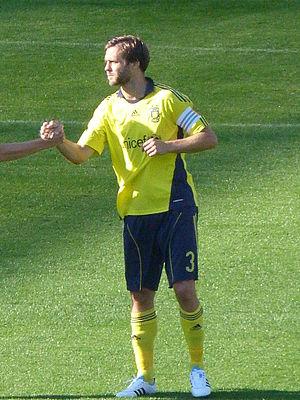
Max von Schlebrügge est un footballeur suédois, né le 1ᵉʳ février 1977 à Solna. Il évolue au poste de défenseur central.